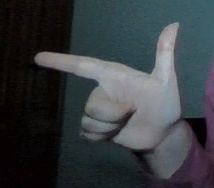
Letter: yaa